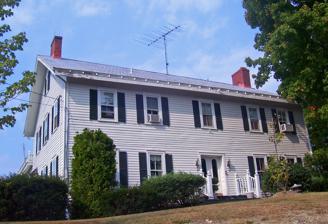
Building: Sawyer Farmhouse
Country: United States of America
Year built: 1780
Historic house in New York, United States United States historic place Sawyer Farmhouse U.S. National Register of Historic Places Front view of house in 2007 Show map of New York Show map of the United States Location 178 Maple Ave., Town of Goshen , NY Nearest city Middletown Coordinates 41°22′29″N 74°22′44″W / 41.37472°N 74.37889°W / 41.37472; -74.37889 Area 1.9 acres (0.77 ha) Built c. 1780 ( 1780 ) , c. 1810, c. 1860, c. 1890 Architectural style Federal, Italianate NRHP reference No. 05000636 Added to NRHP June 30, 2005 The Sawyer Farmhouse is the residence of the family of the same name, on Maple Avenue in the Town of Goshen , New York , United States, at the edge of the Black Dirt Region . It was built about 1780, and is a two-story, five-bay, Federal style frame dwelling updated about 1860 in a picturesque Italianate style.  An initial addition was built about 1810, and a one-story rear addition was added about 1890. It was added to the National Register of Historic Places in 2005. References